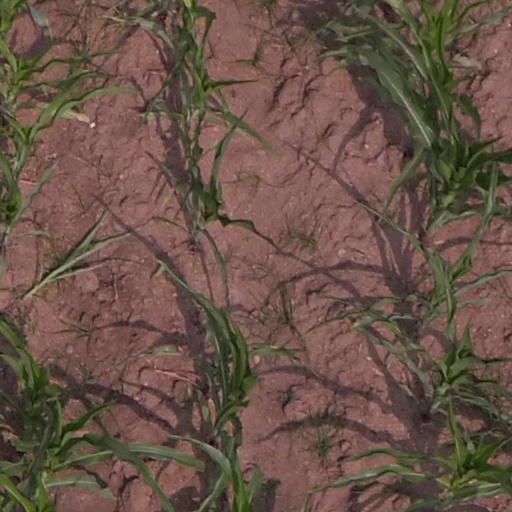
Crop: maize; corn